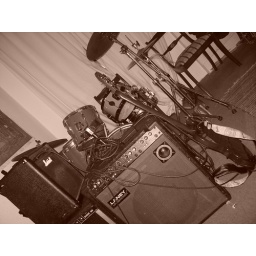
Drums in black & white